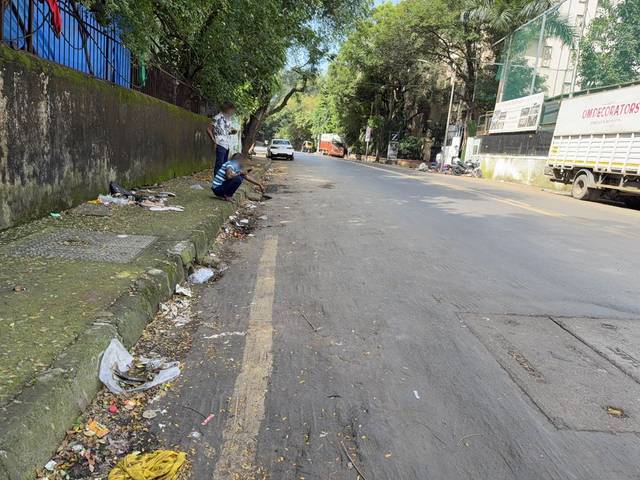
Region: India
Coordinates: 19.116, 72.827